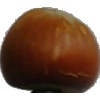
Label: Nut Forest 1